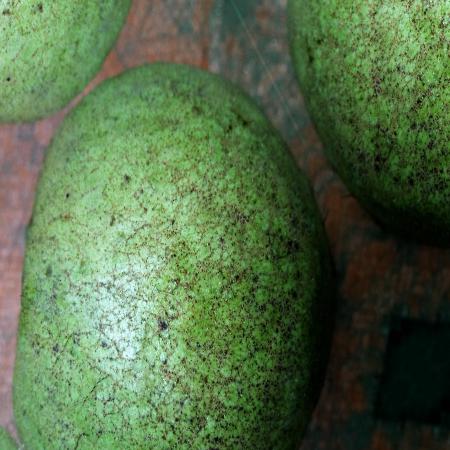
Label: Scab